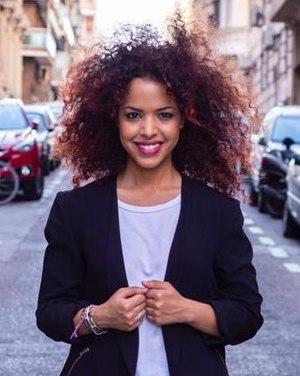
Ebbaba Hameida Hafed, née en 1992, est une journaliste et militante pour les droits des femmes et les droits humains, née en 1992 dans les camps de réfugiés de Tindouf. Elle est rédactrice en chef et animatrice à Radio Nacional de España. En mars 2019, elle est l'une des porte-parole du mouvement des journalistes femmes. Aux côtés de Carmen Sarmiento, Diana Aller et Rosa Alcázar, elle présente un manifeste pour un journalisme évitant les stéréotypes et le sexisme.